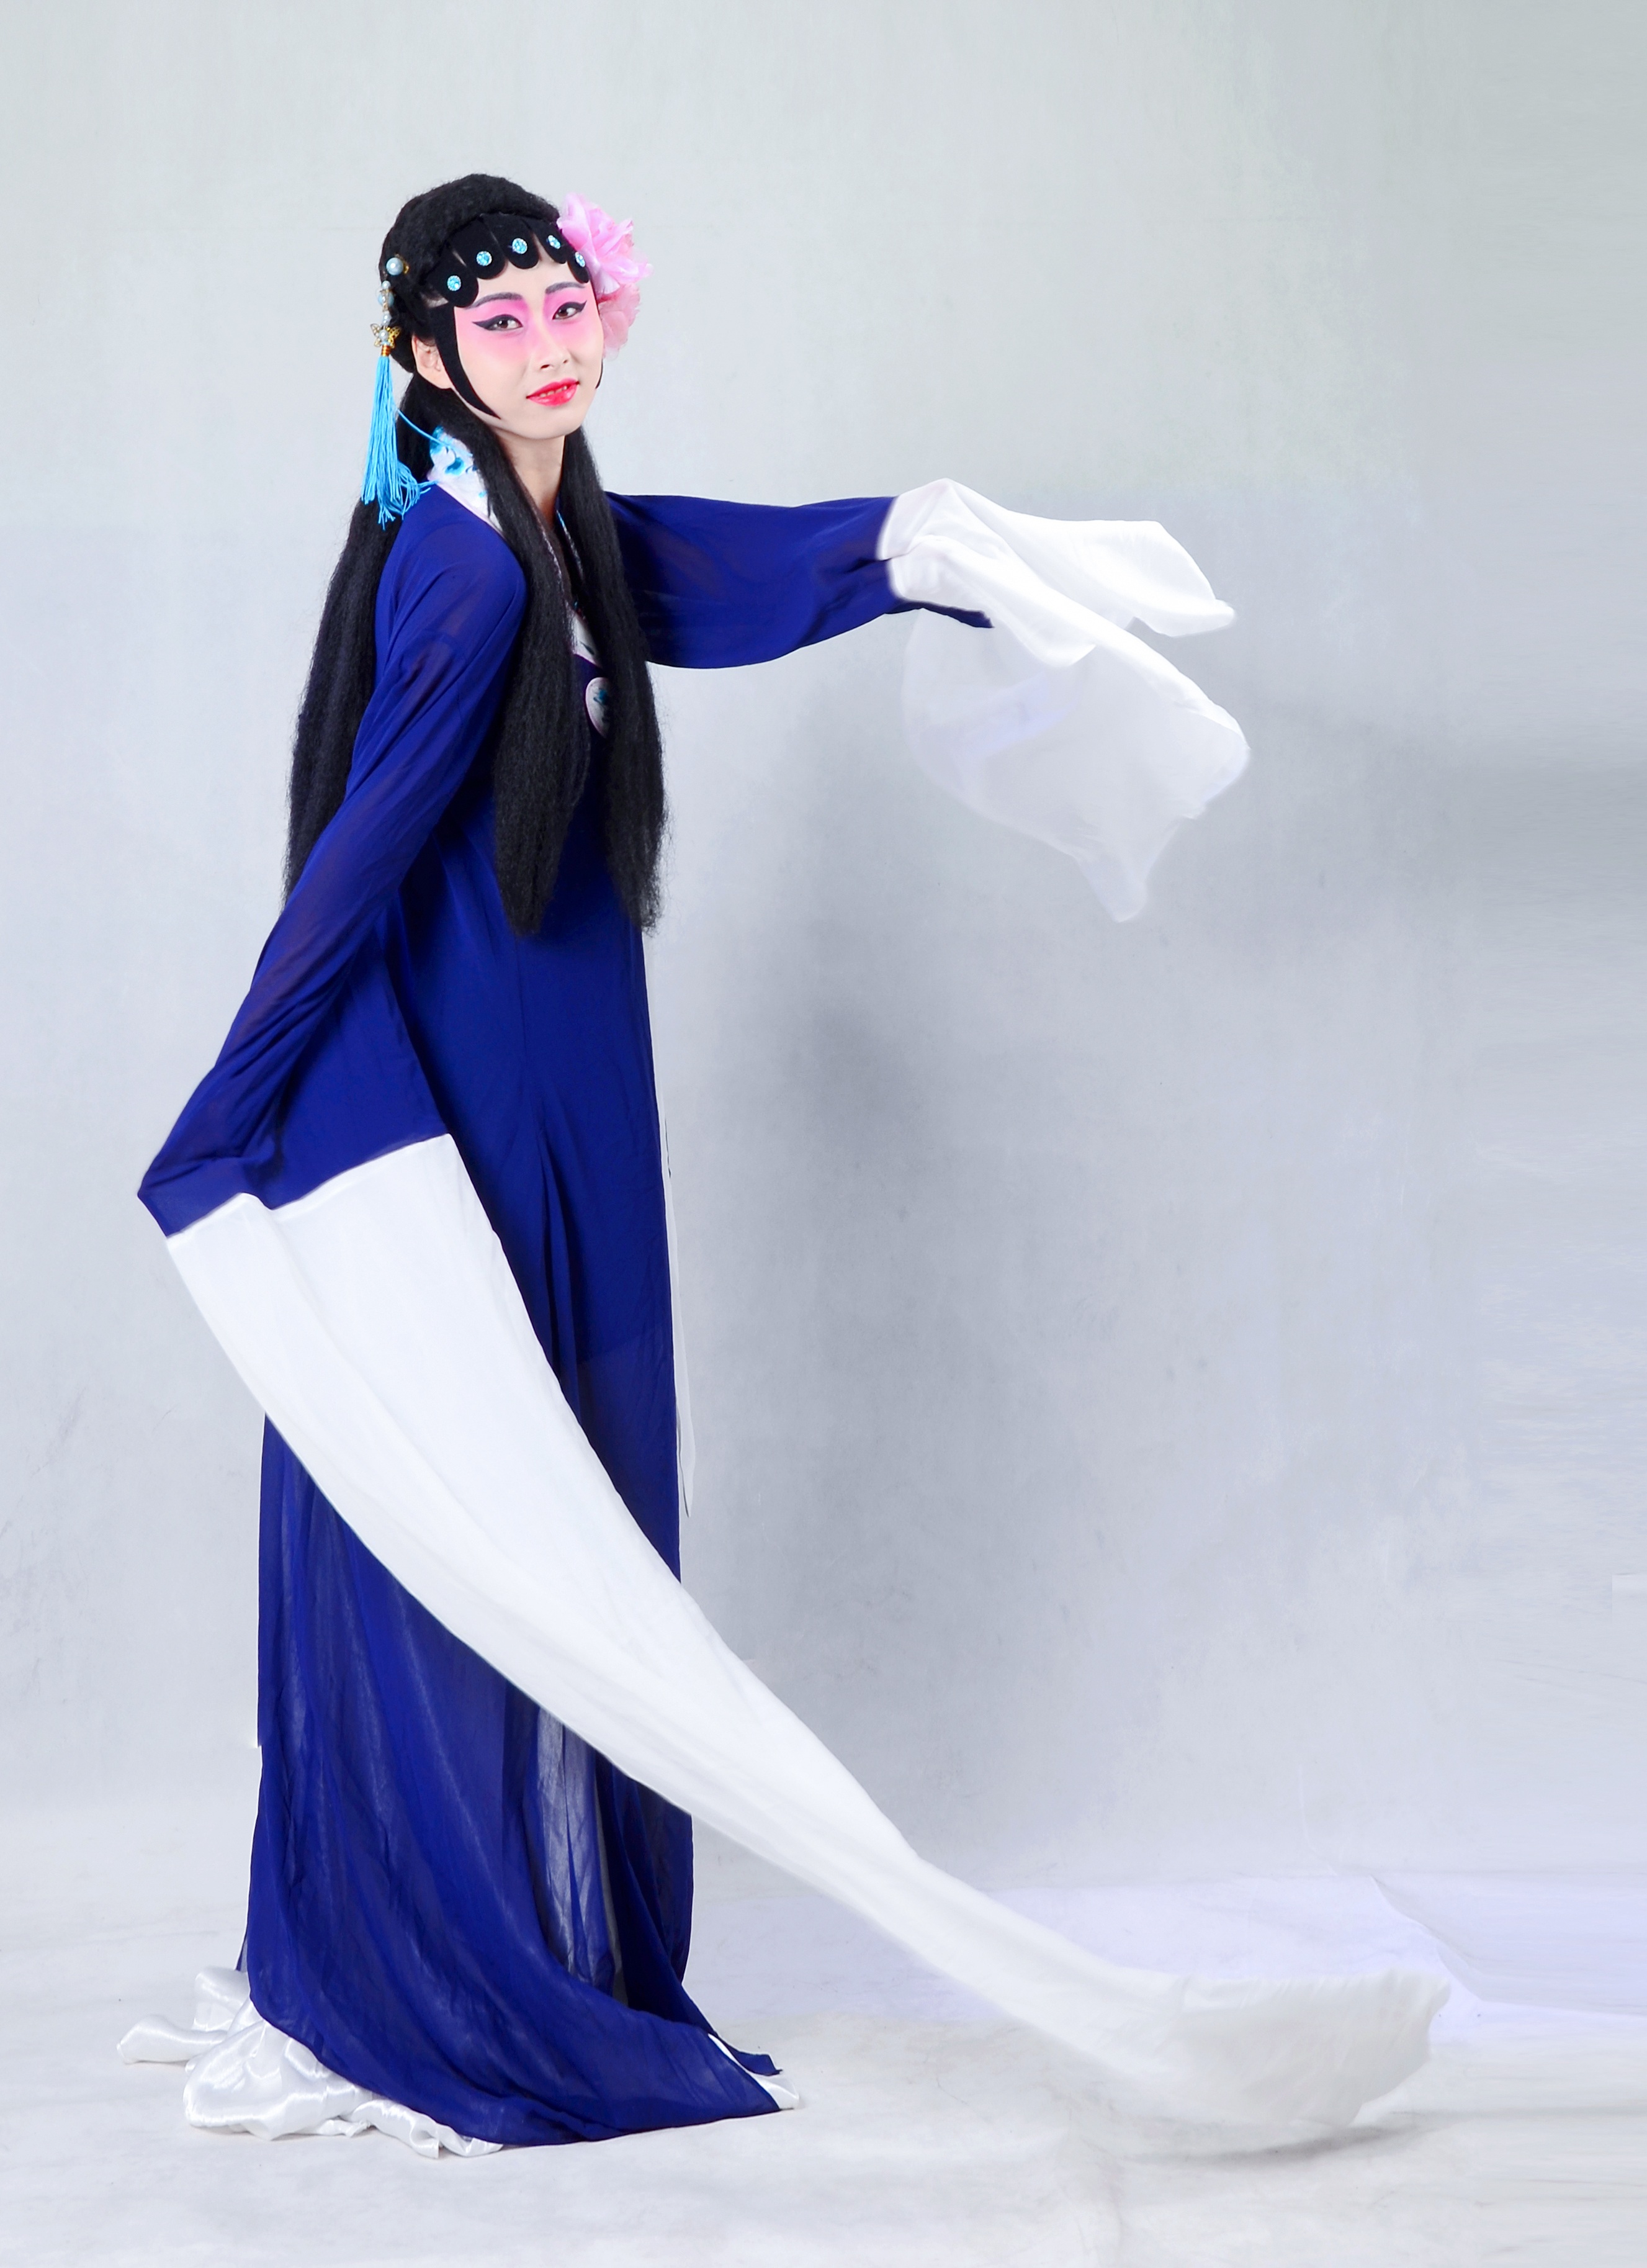
woman, spring, asia, fashion, clothing, outerwear, dress, costume, china, traditional, gown, photo shoot, formal wear, fashion design, costume design, beijing opera, quintessence, asoan, long sleeve, mike up